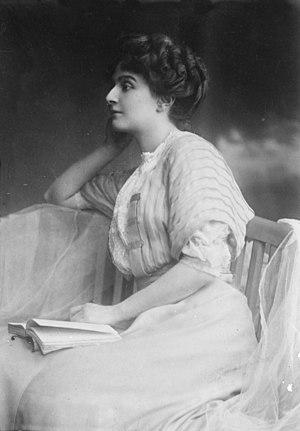
Marie Bonaparte, princesse Bonaparte, puis, par son mariage, princesse de Grèce et de Danemark, est née le 2 juillet 1882 à Saint-Cloud et morte le 21 septembre 1962 à Gassin, en France. Arrière-petite-fille de Lucien Bonaparte et épouse du prince Georges de Grèce, c'est une femme de lettres, une mécène et une psychanalyste disciple de Sigmund Freud, dont elle a contribué à diffuser le travail en France et en Grèce.